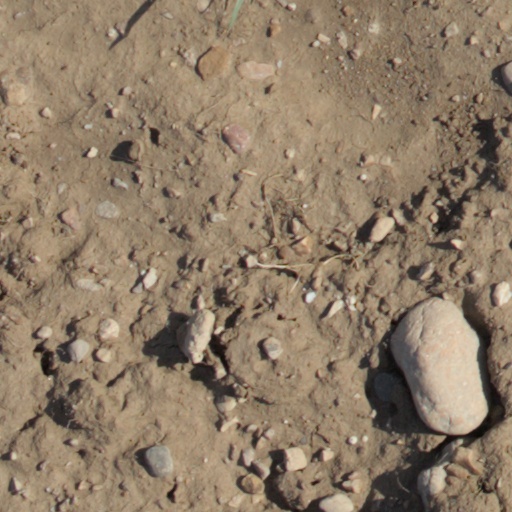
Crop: wheat